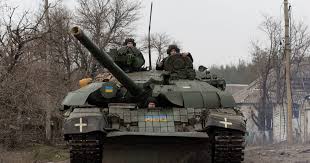
Label: Tank